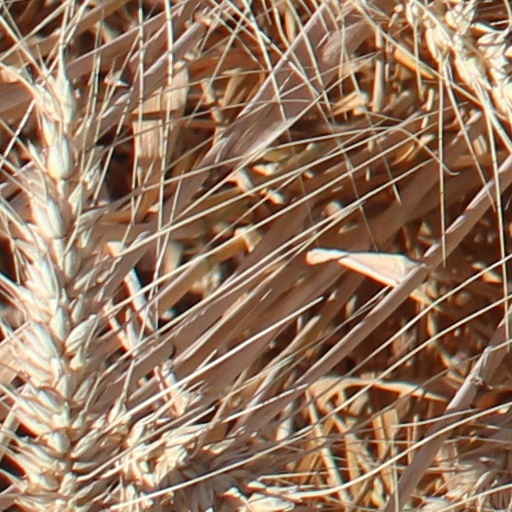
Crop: wheat